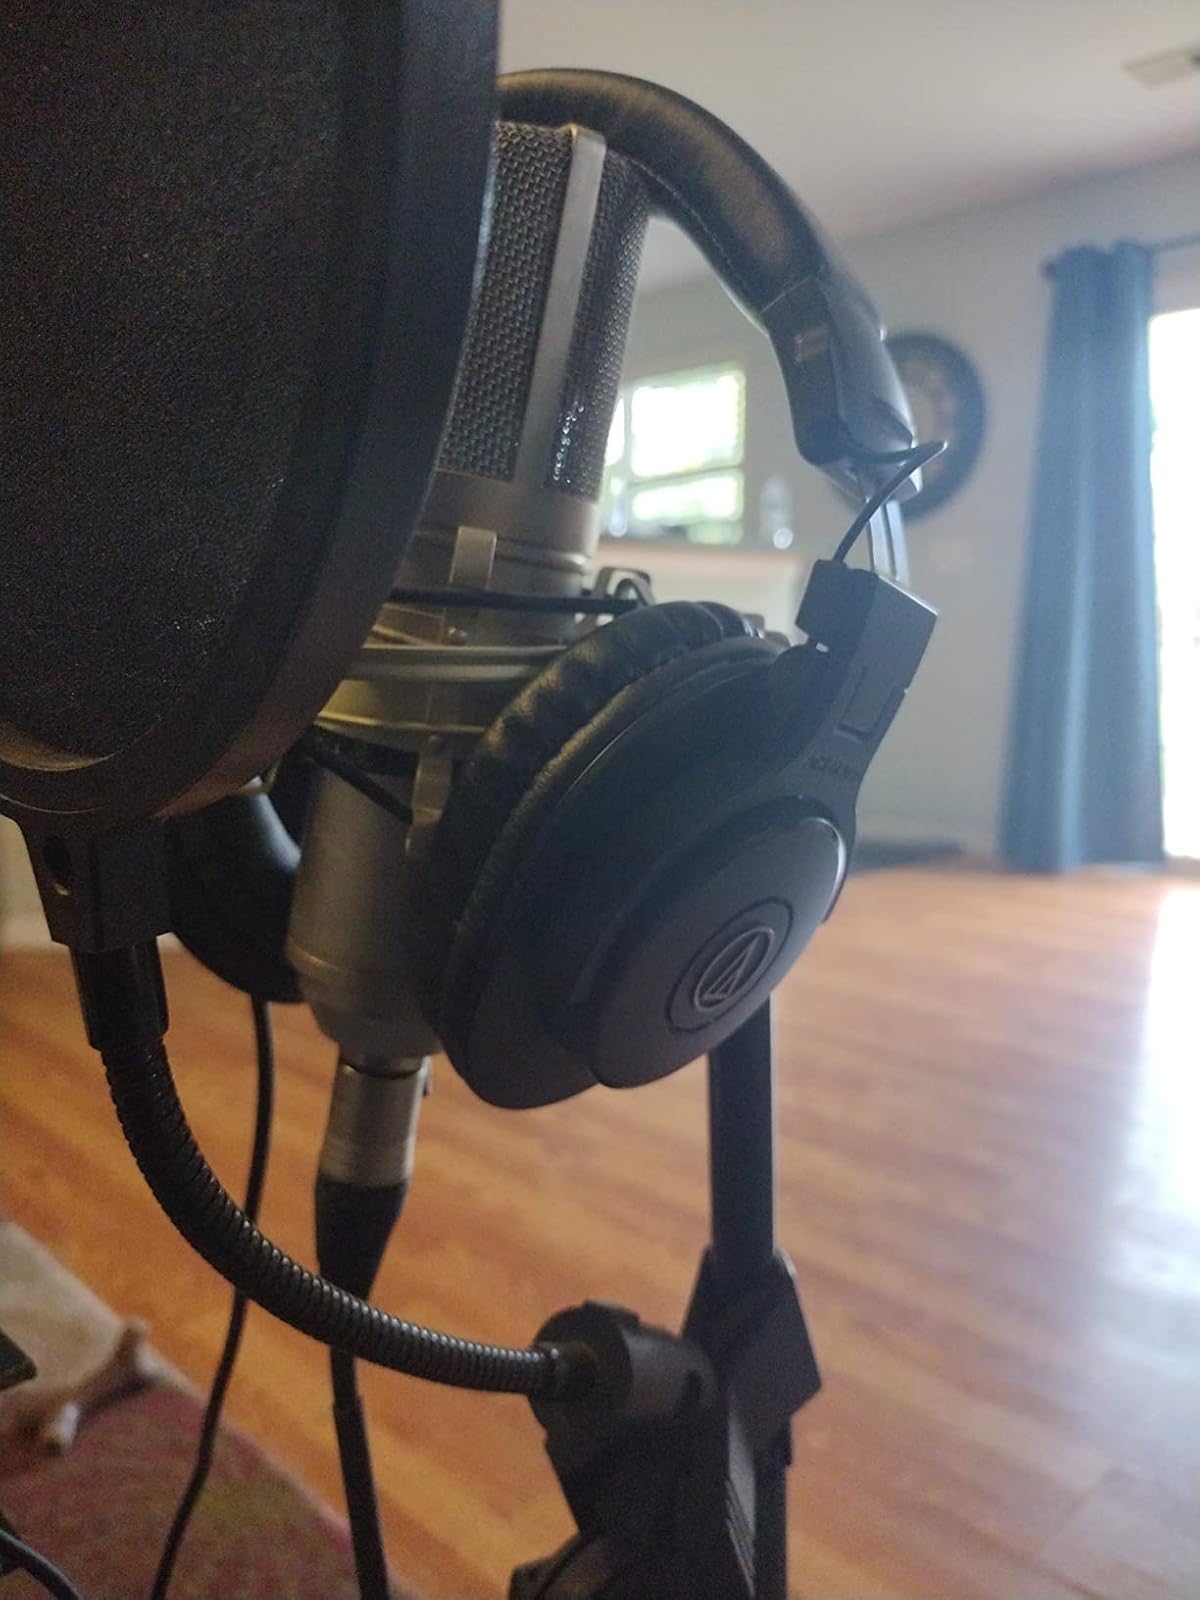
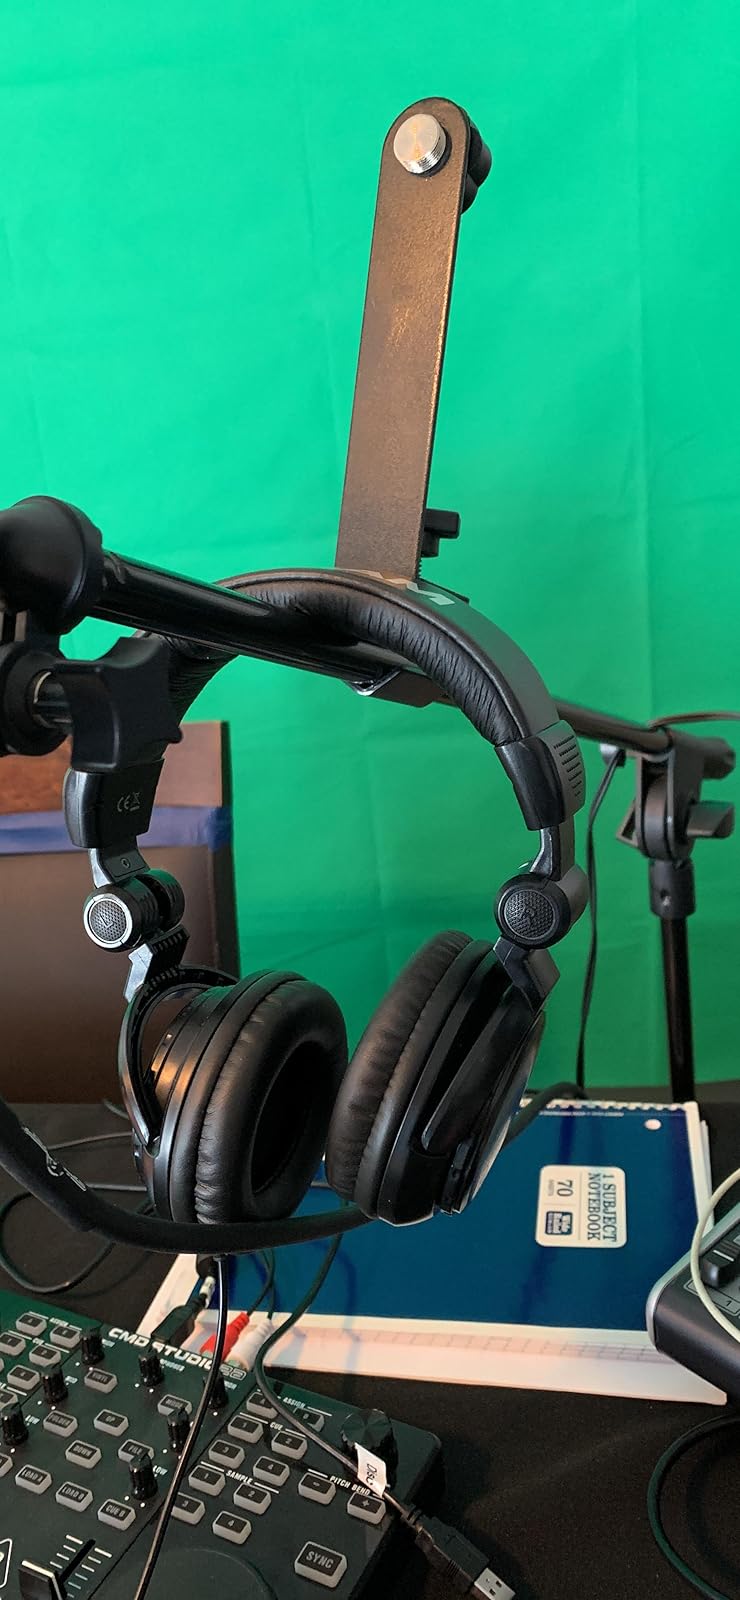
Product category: headphones
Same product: no